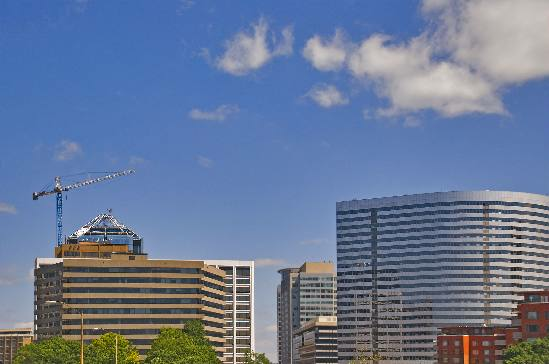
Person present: No